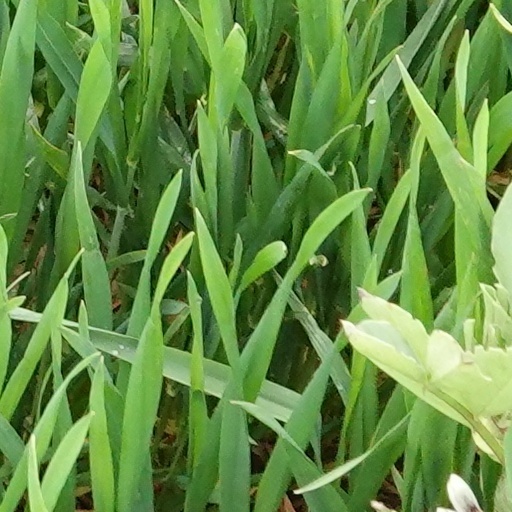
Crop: wheat